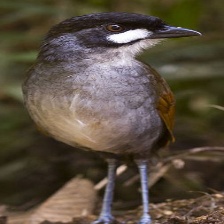
Species: JOCOTOCO ANTPITTA
Scientific name: GRALLARIA RIDGELYI